José Luis Rodríguez Zapatero

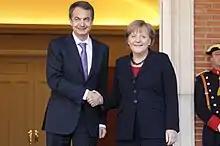
Zapatero with German Chancellor Angela Merkel, 3 February 2011

On 1 March 2005, Zapatero became the first Spanish prime minister to speak to the French National Assembly. He supported the PS candidate Ségolène Royal during her campaign for the 2007 French presidential election.